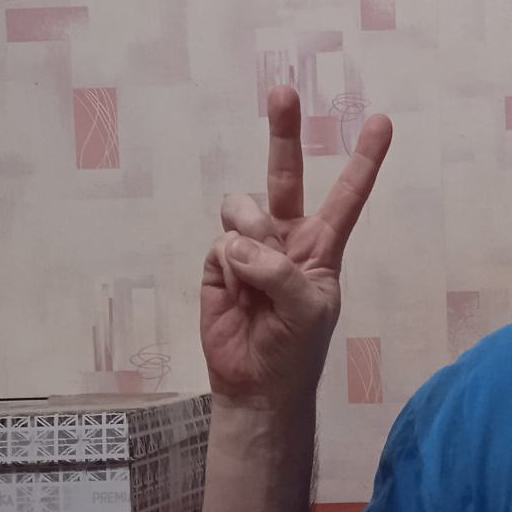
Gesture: peace